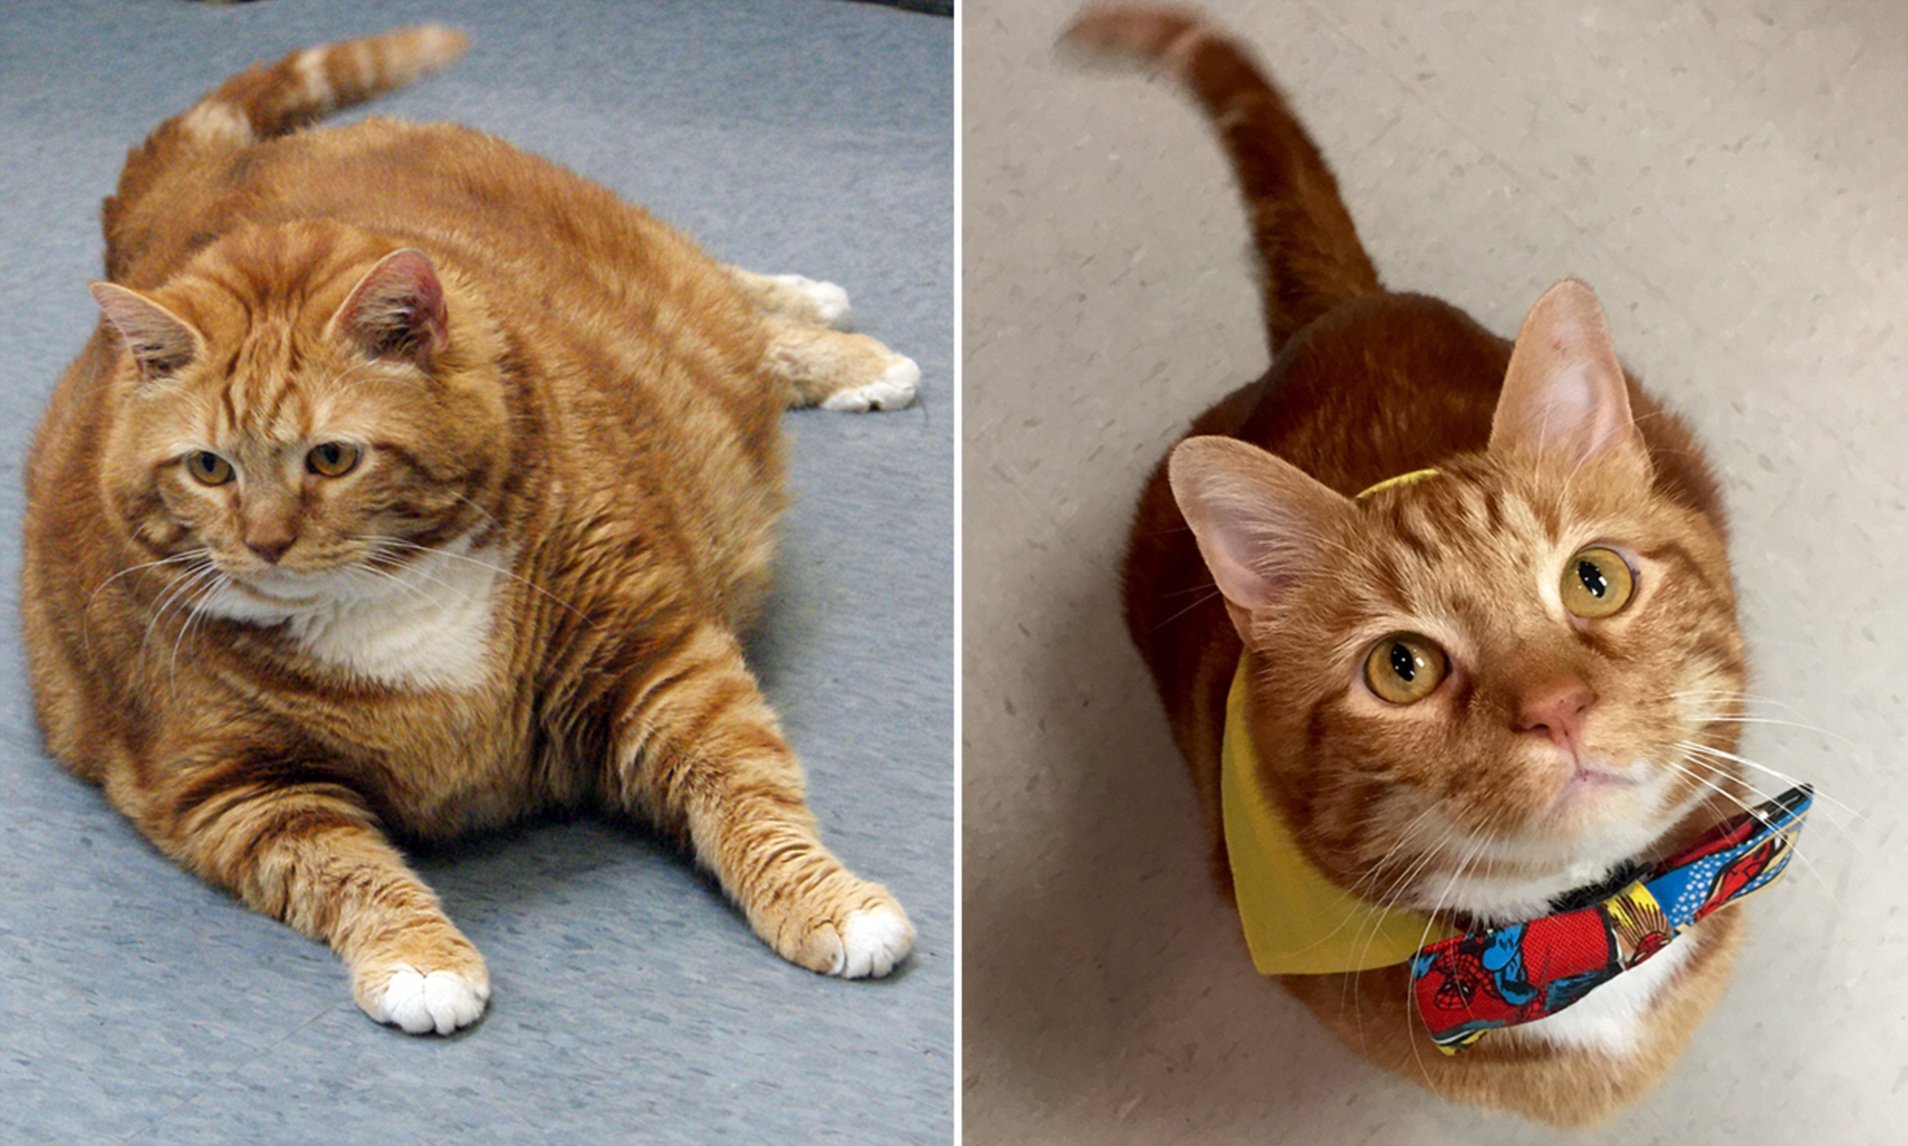
Adjective: fatter
Antonym: skinnier